Barq's

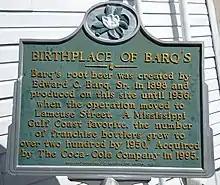
Historical Marker at Edward Barq's Pop Factory, Biloxi, Mississippi, USA

The Barq's Brothers Bottling Company was founded in 1890 in the French Quarter of New Orleans, by Edward Charles Edmond Barq and his older brother, Gaston. The brothers bottled carbonated water and various soft drinks of their own creation. Early on, their most popular creation was an orange-flavored soda called Orangine.